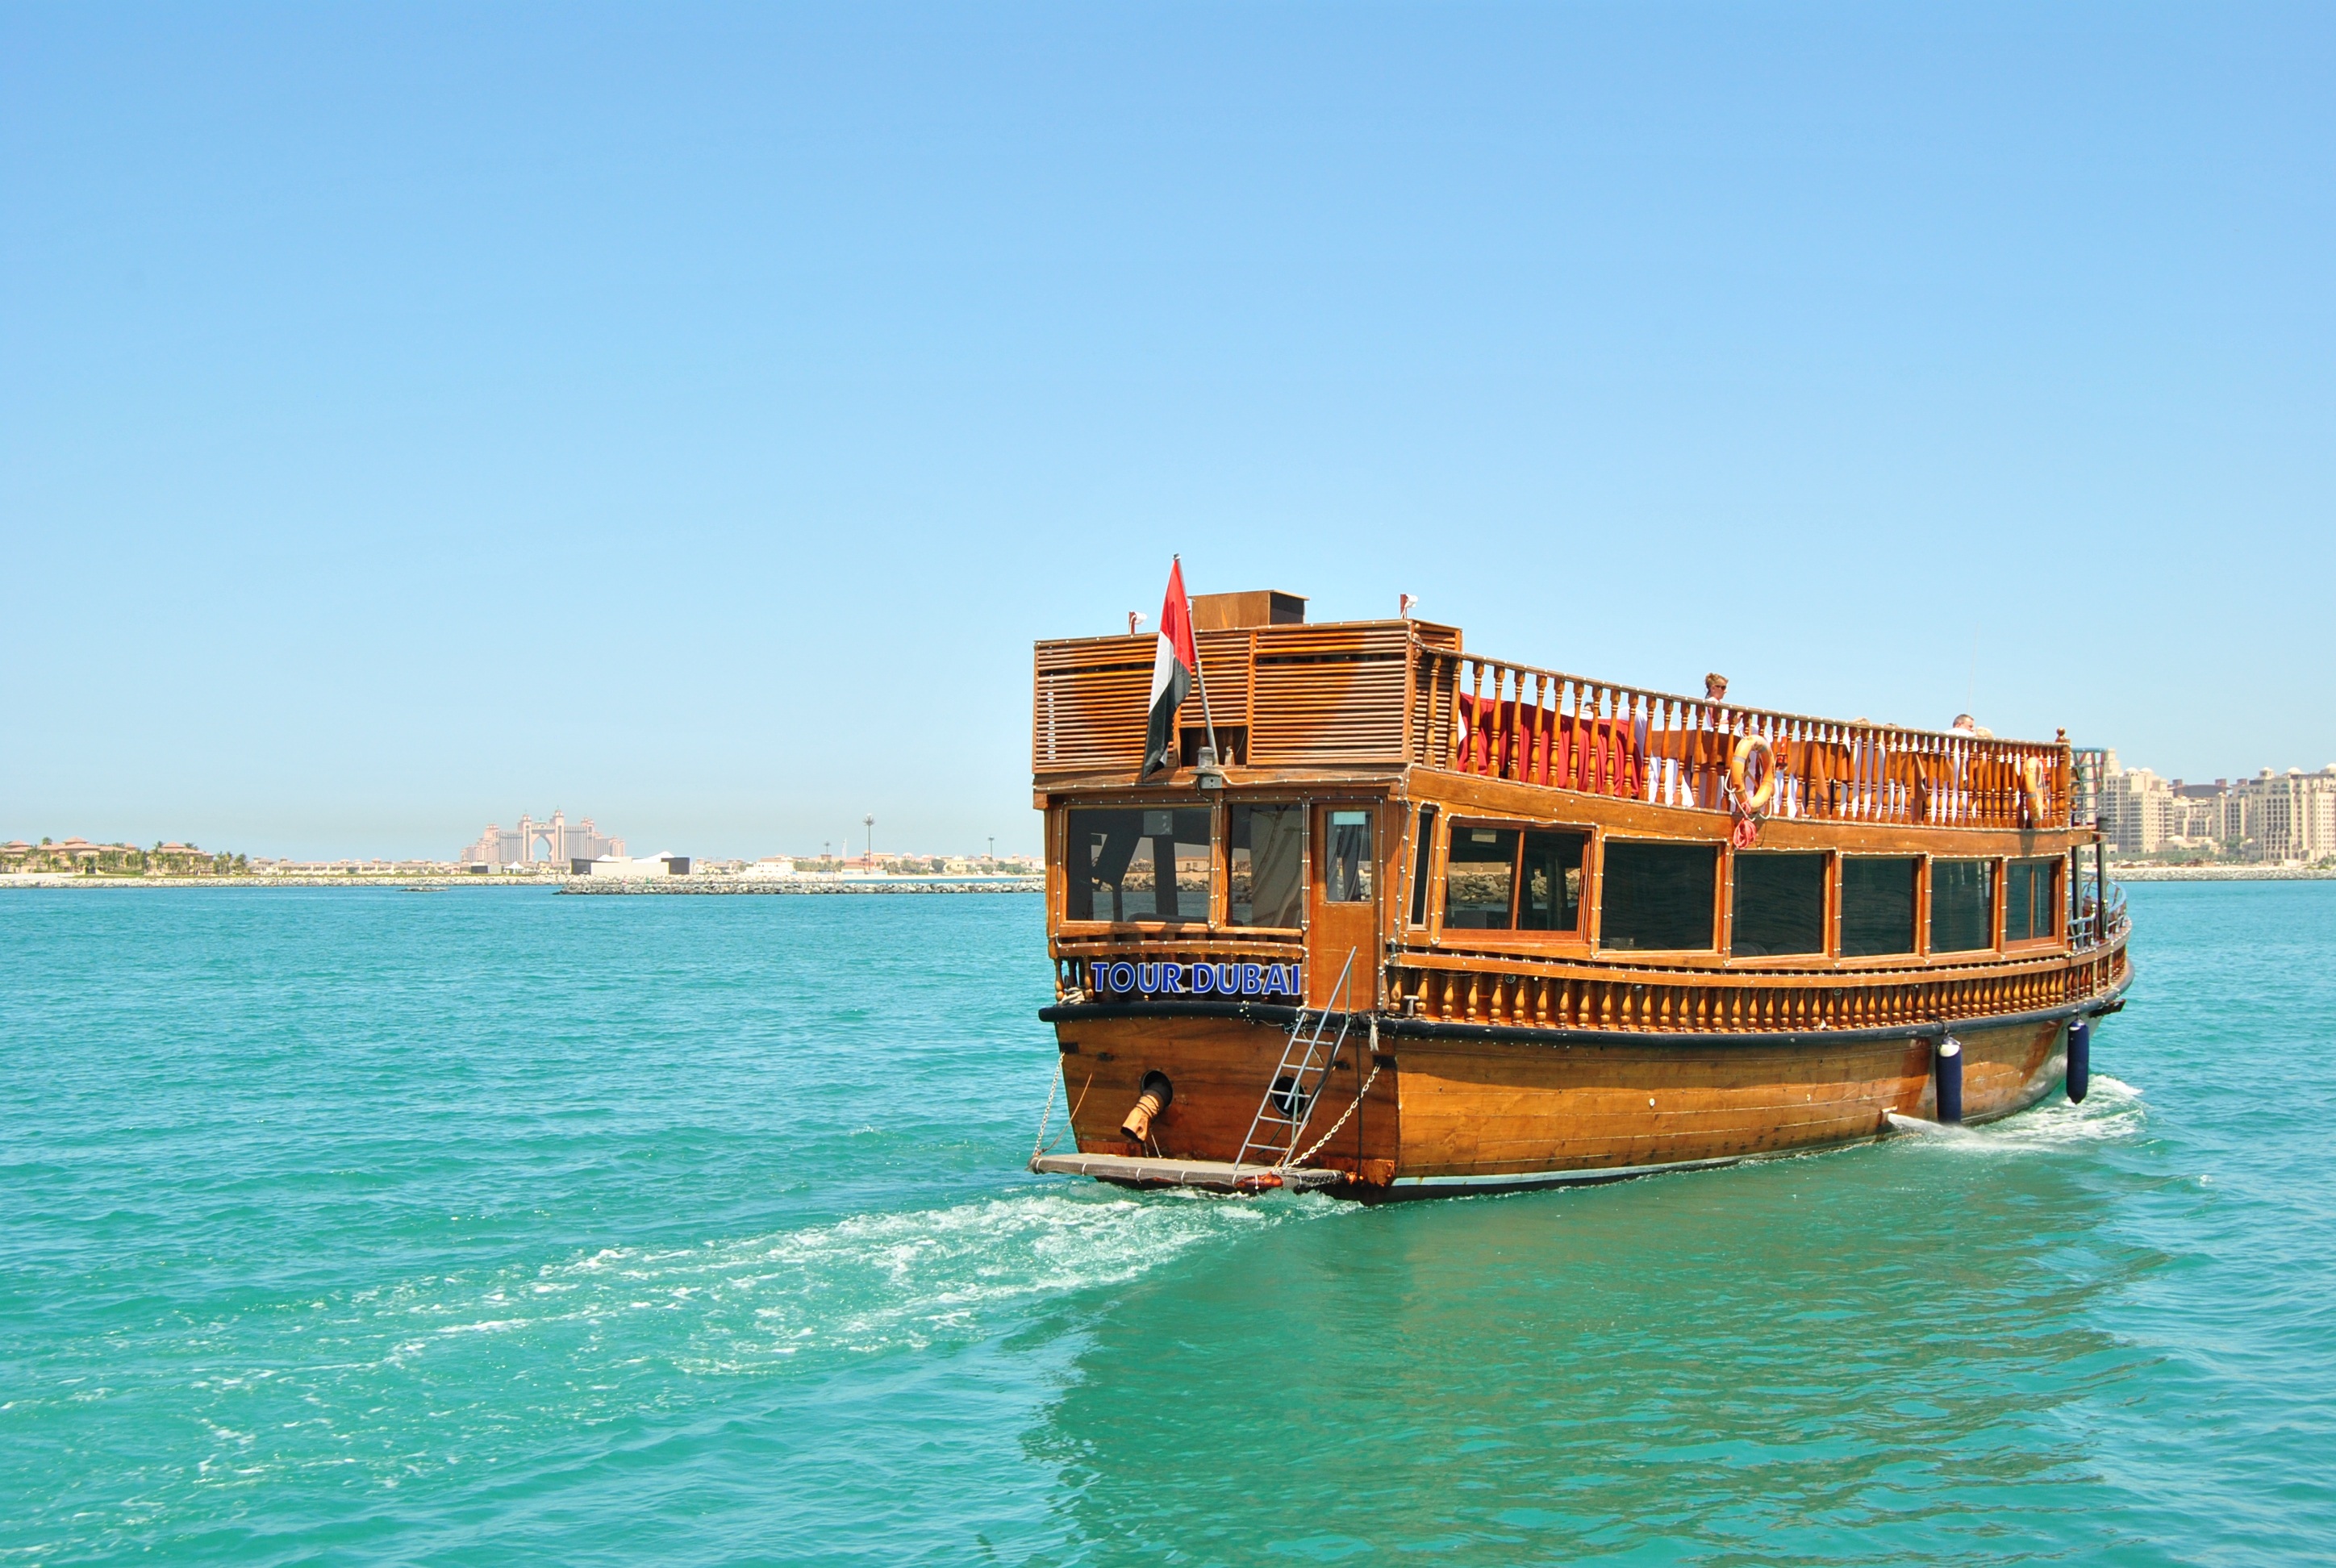
beach, sea, coast, ocean, boat, ship, vacation, vehicle, dubai, bay, cargo ship, ferry, watercraft, visit, passenger ship, long tail boat